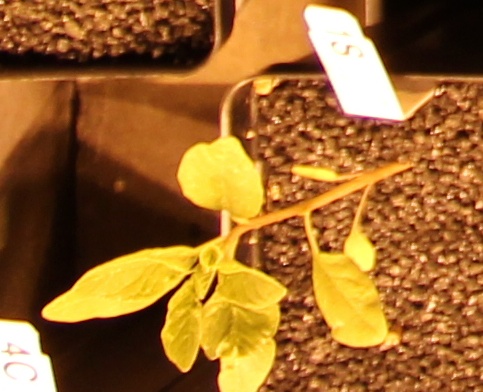
Label: Waterhemp